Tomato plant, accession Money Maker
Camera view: vertical (180 deg); turntable rotation: 240 degrees
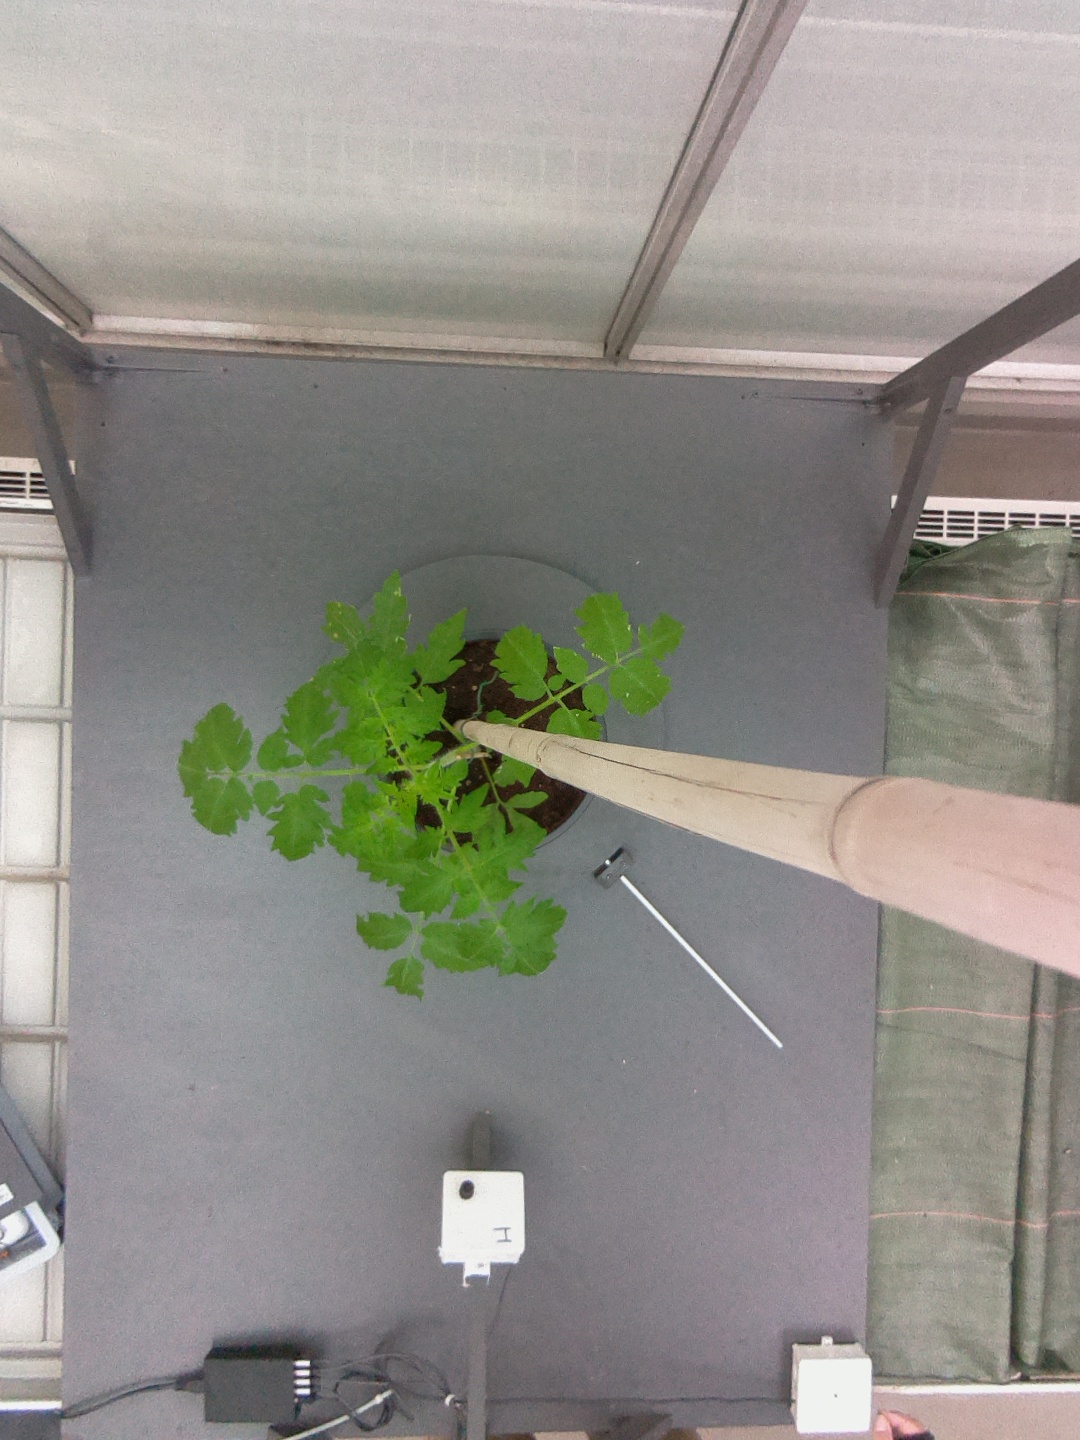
BBCH growth stage 13: 6 of true leaves visible